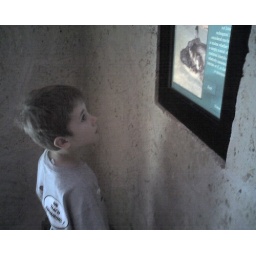
Aidan read pretty much every computer info screen in the aquarium.